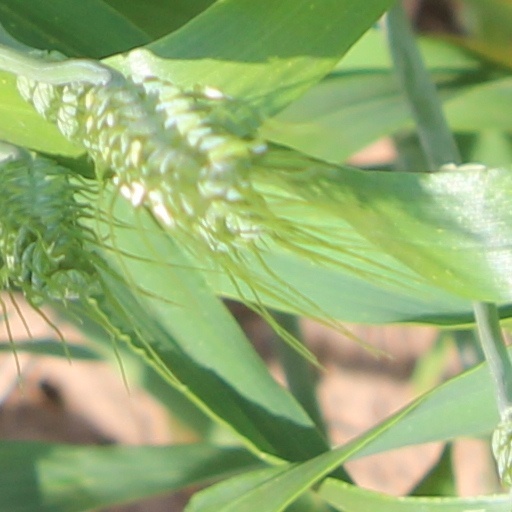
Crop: wheat